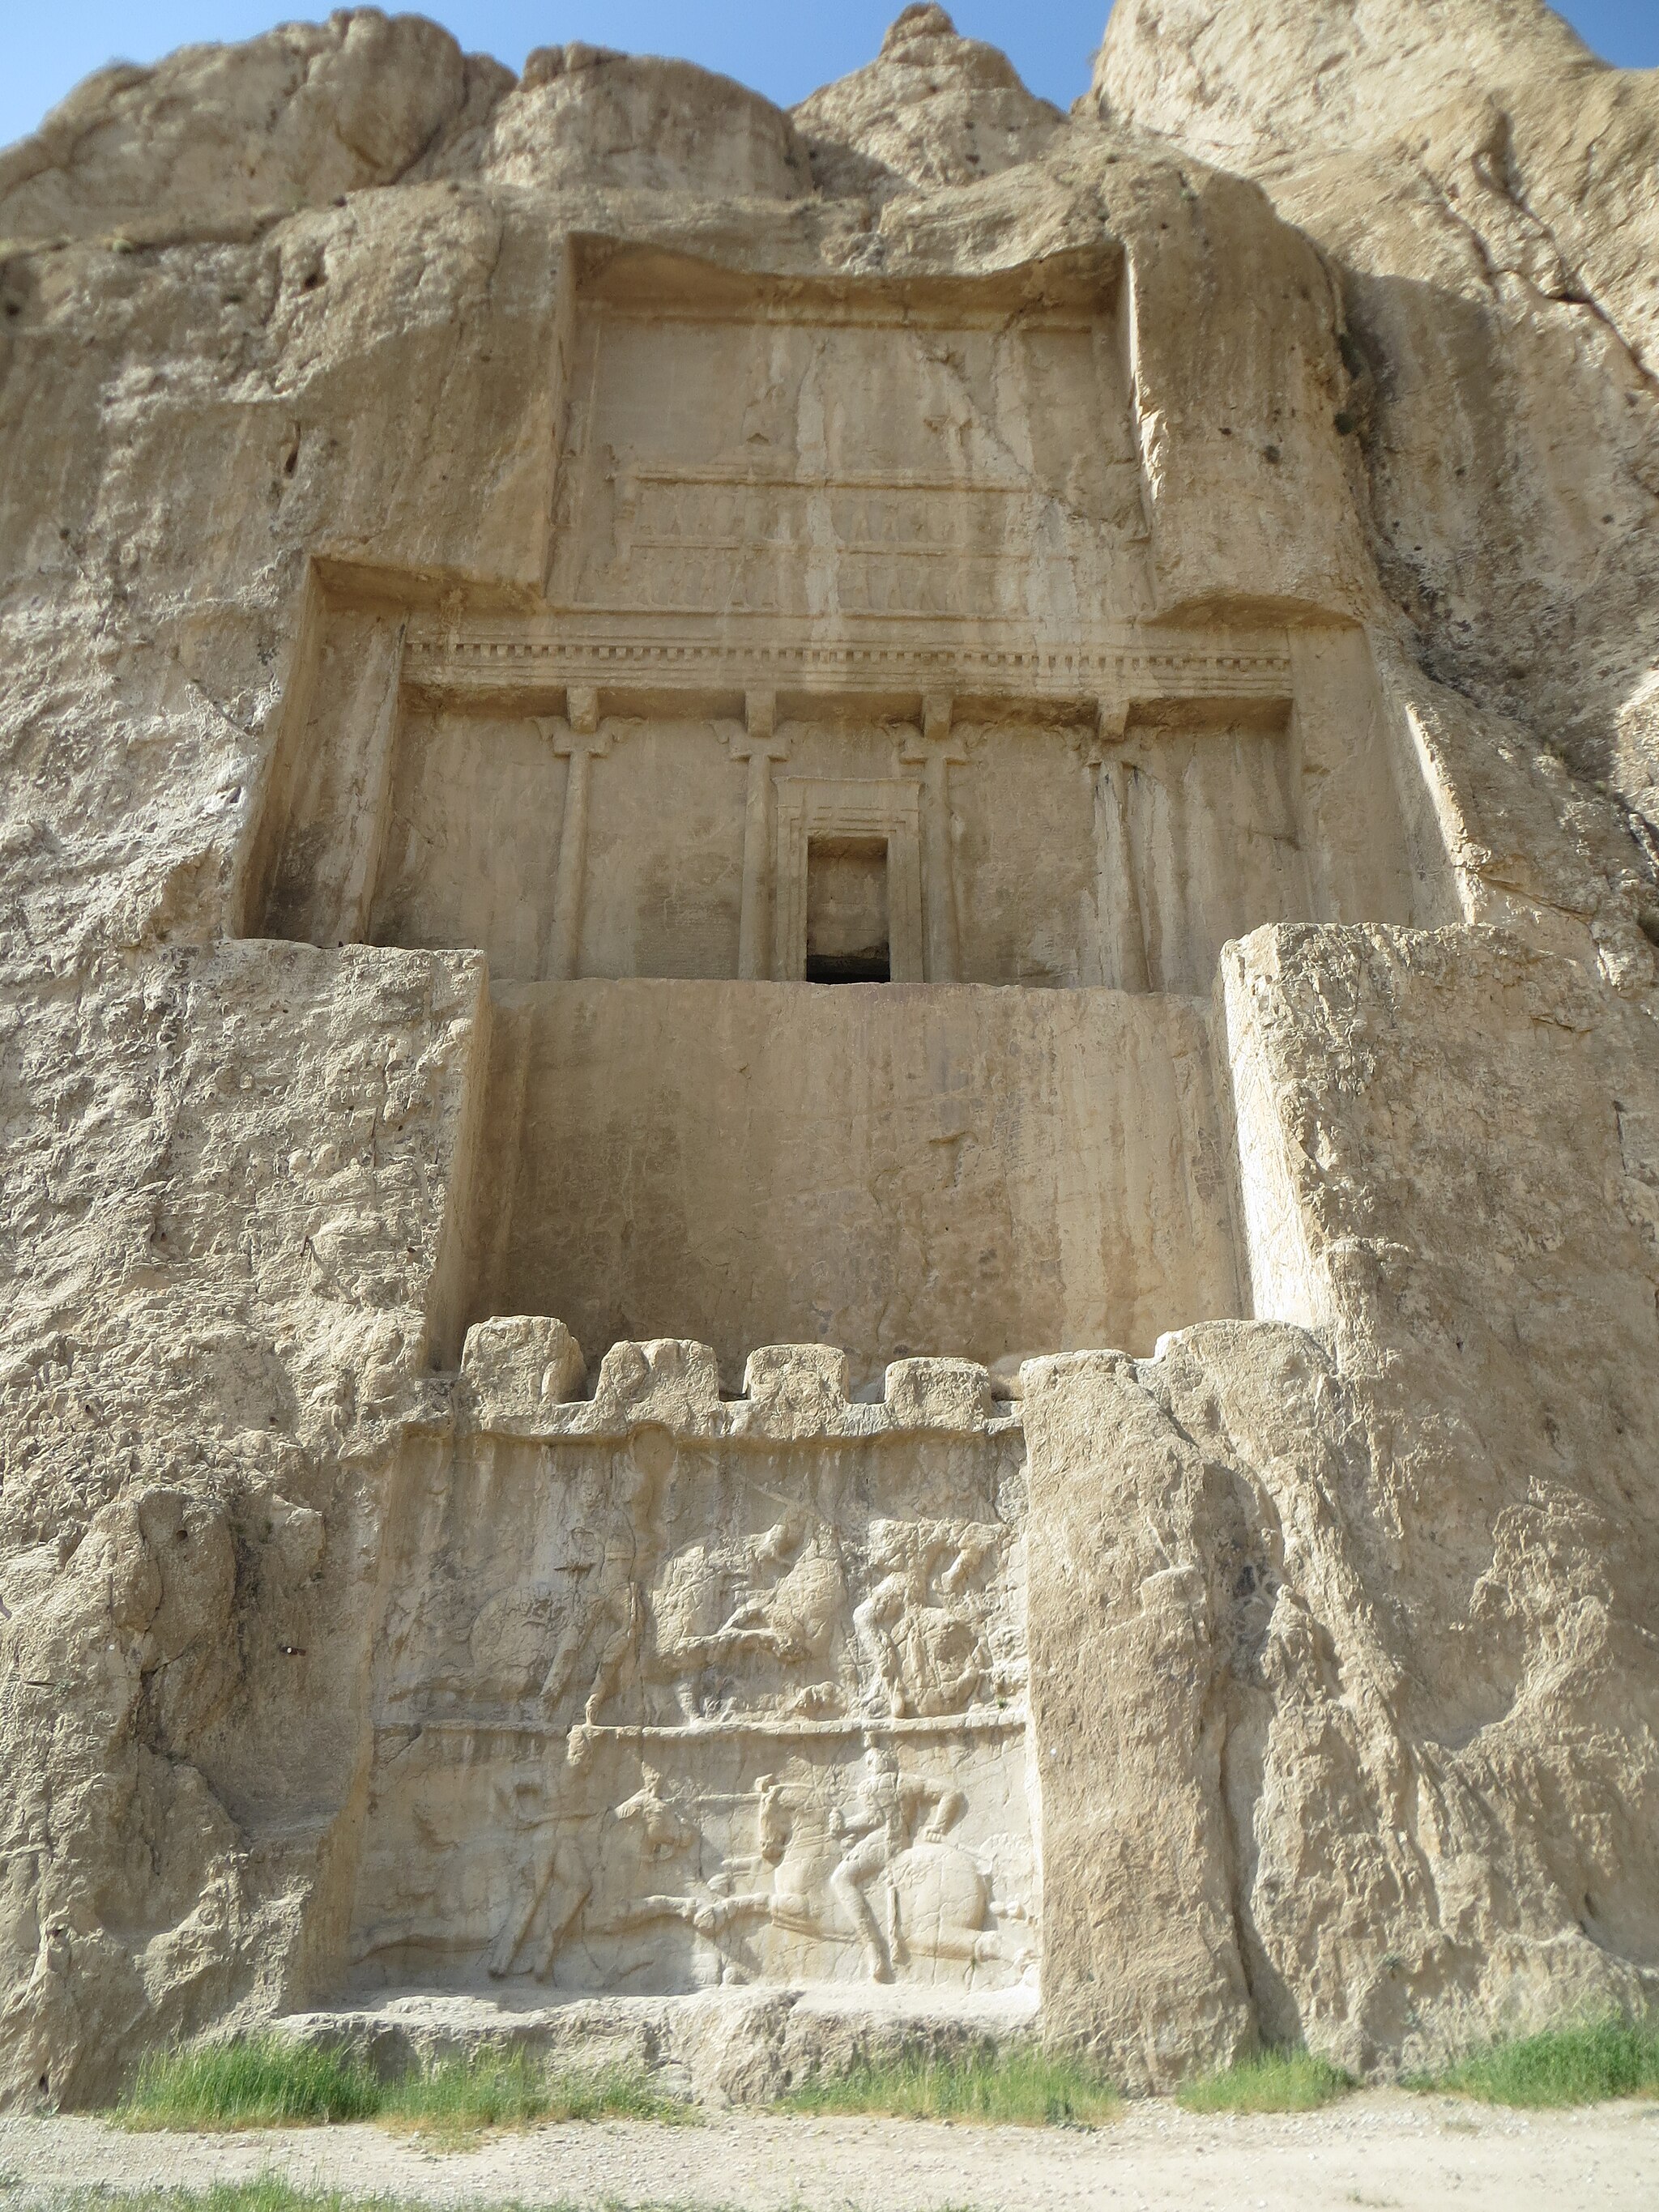
Title: نقش رستم در مرودشت
Date: 2018-03-25 14:52:40
Categories: Tomb of Darius I, Relief of equestrian combat of Bahram II, Images from Wiki Loves Monuments 2018, Self-published work, Cultural heritage monuments in Iran with known IDs, Uploaded via Campaign:wlm-ir, Images from Wiki Loves Monuments in Marvdasht, Iran photographs taken on 2018-03-25, Images from Wiki Loves Monuments 2018 in Iran